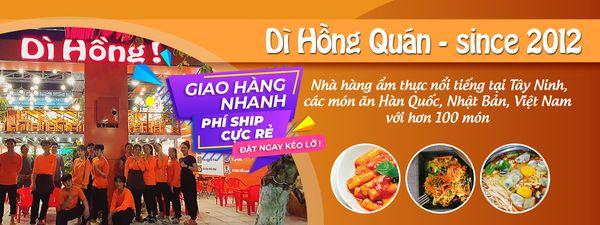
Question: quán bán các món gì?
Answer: quán bán các món ăn hàn quốc, nhật bản, việt nam